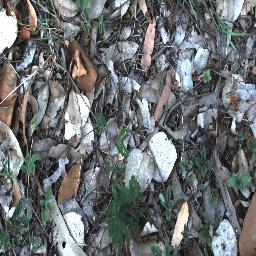
Label: negative